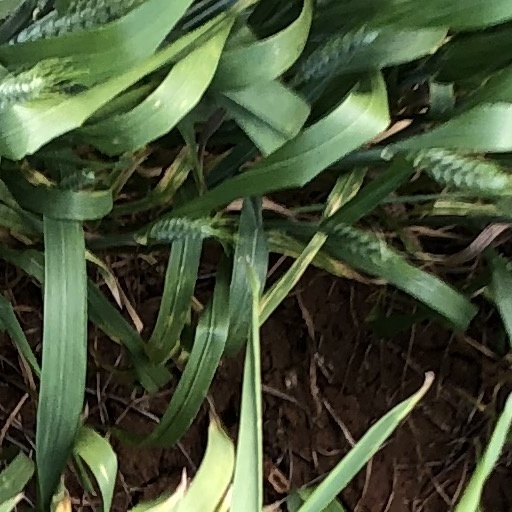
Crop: wheat